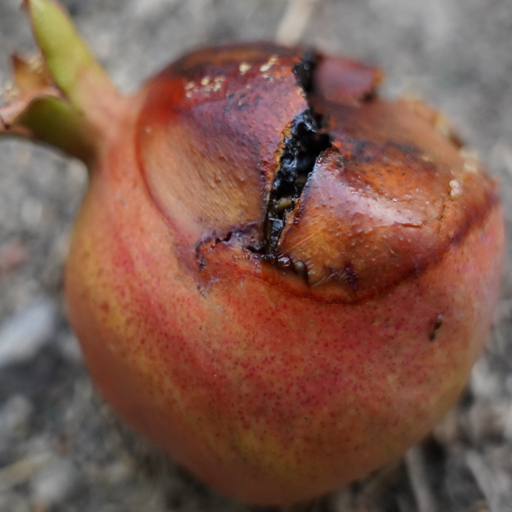
Label: Colletotrichum spp